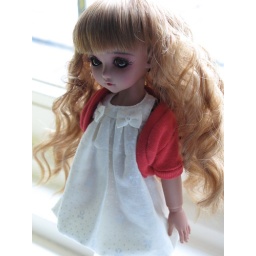
More pics of her in the cute dress